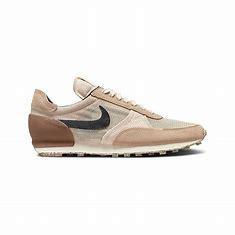
Brand: Nike
Model: Dbreak Type